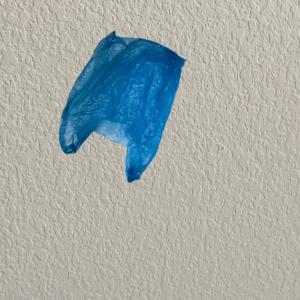
Label: plasticbags